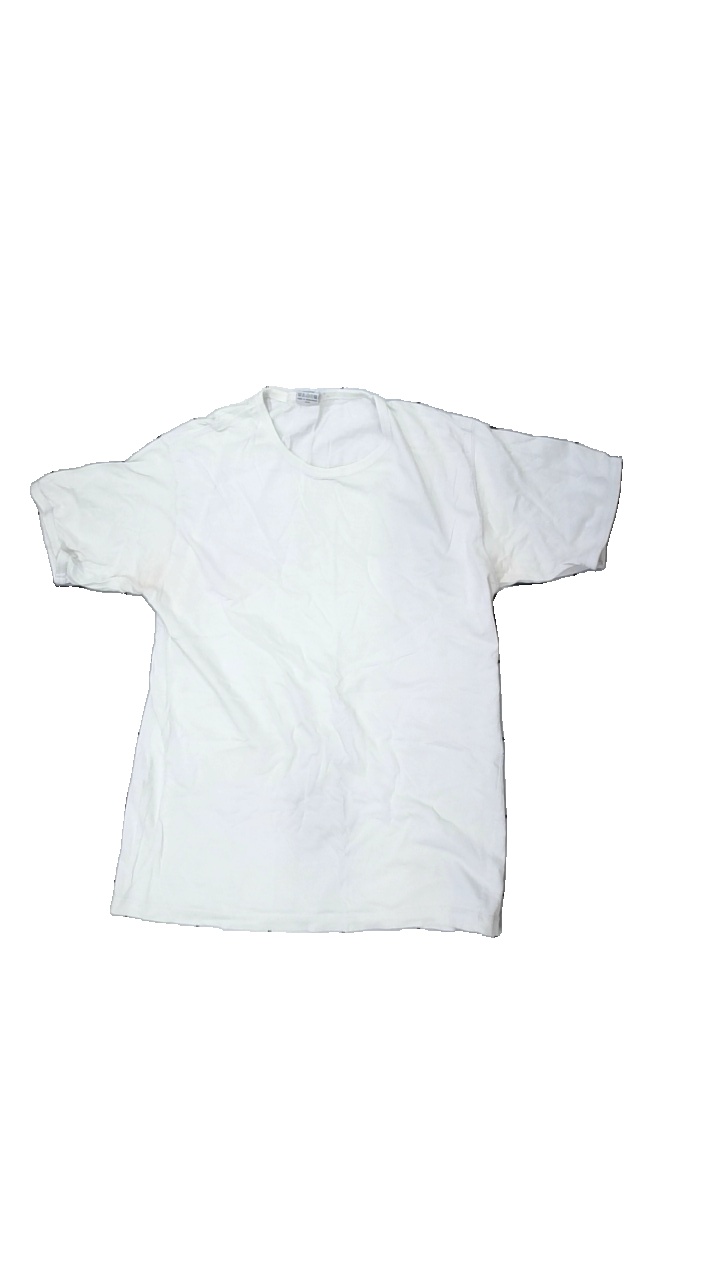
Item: T-shirt (Men)
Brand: Newbody
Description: White t-shirt from Newbody, size XL. Poor condition.
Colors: White
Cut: Regular, C-collar
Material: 100% cott
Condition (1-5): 2
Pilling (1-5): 5
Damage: sweat stains in armpits
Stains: Major
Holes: Minor
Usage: Recycle
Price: <50